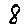
Label: 8